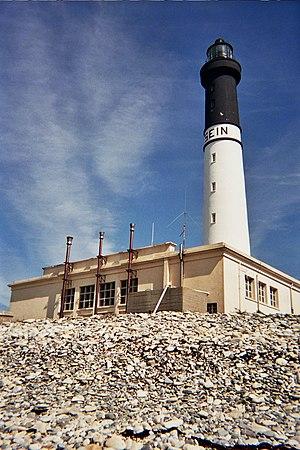
Île-de-Sein, [il də sɛ̃], en breton Enez-Sun, est une commune du département du Finistère, dans la région Bretagne, en France. Elle est essentiellement constituée des îles de Sein et de Kélaourou ainsi que d'îlots avoisinants. La commune fait partie du parc naturel marin d'Iroise et du parc naturel régional d'Armorique.